Schloss Greifenstein

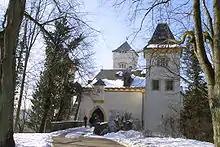
Entrance to Schloss Greifenstein

Schloss Greifenstein is a castle in the mountainous Fraconian Switzerland ("Fränkische Schweiz") region of Upper Franconia, Germany. Since 1691 Greifenstein, the "stone stronghold" of Heiligenstadt round its walls, is the seat of the noble Schenk von Stauffenberg family. Greifenstein is a prominent feature of the modern tourist itinerary called the "Burgenstraße" (Castle Road).